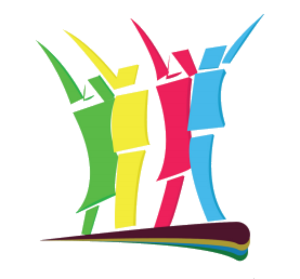
logo de mouvement de la jeunesse démocratique progressiste